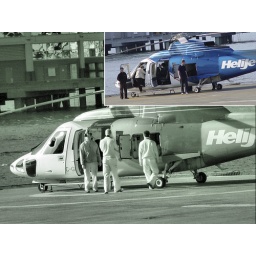
Vancouver B.C.------the men in the color picture have black shirts and pants but in the infrared picture their pants and shiirts appear white